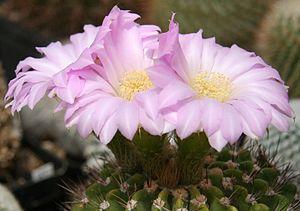
Acanthocalycium est un genre de cactus originaires d'Argentine.